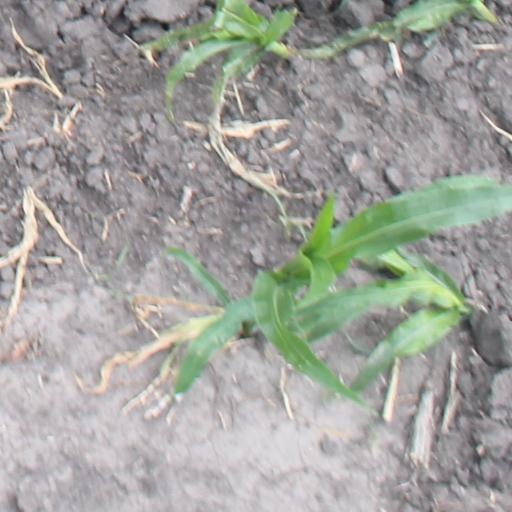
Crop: maize; corn